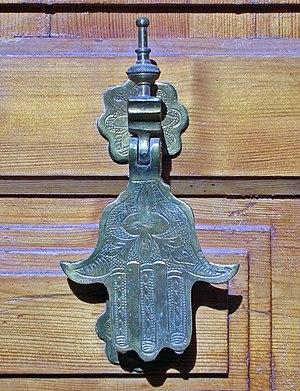
Heurtoir en forme de khamsa, N'Kob, Maroc
La main est l’organe préhensile effecteur situé à l’extrémité de l’avant-bras et relié à ce dernier par le poignet. C'est un organe capable notamment de saisir et manipuler des objets. Chez l'homme, la main est un organe extrêmement développé et important, elle dispose d'une palette d'actions très large. Située à l'extrémité des deux membres supérieurs, chaque main possède cinq doigts qui apportent une contribution majeure au sens du toucher.